Vigneul-sous-Montmédy

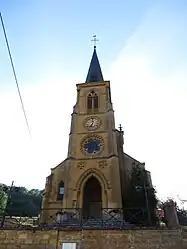
The church in Vigneul-sous-Montmédy

Vigneul-sous-Montmédy is a commune in the Meuse department in Grand Est in north-eastern France.